Impeachment of Dilma Rousseff

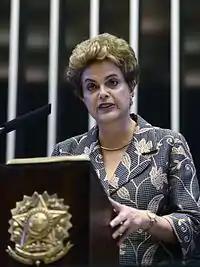
President Dilma Rousseff speaking before the Brazilian Congress on 2 February 2016.

Documents presented to the House attempted to implicate Rousseff in the controversy uncovered by Operation Car Wash, citing a failure to investigate corruption allegations against former President Luiz Lula da Silva, in addition to those and other allegations against herself. The six decrees which were the subject of many of those allegations of fiscal pedaling and which Rousseff had unilaterally pushed into law were also entered as evidence.